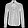
Label: Shirt